Miombo rock thrush

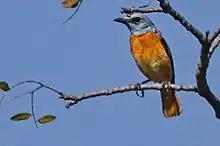
Miombo rock thrush

The Miombo rock thrush (Monticola angolensis) is a species of bird in the family Muscicapidae.